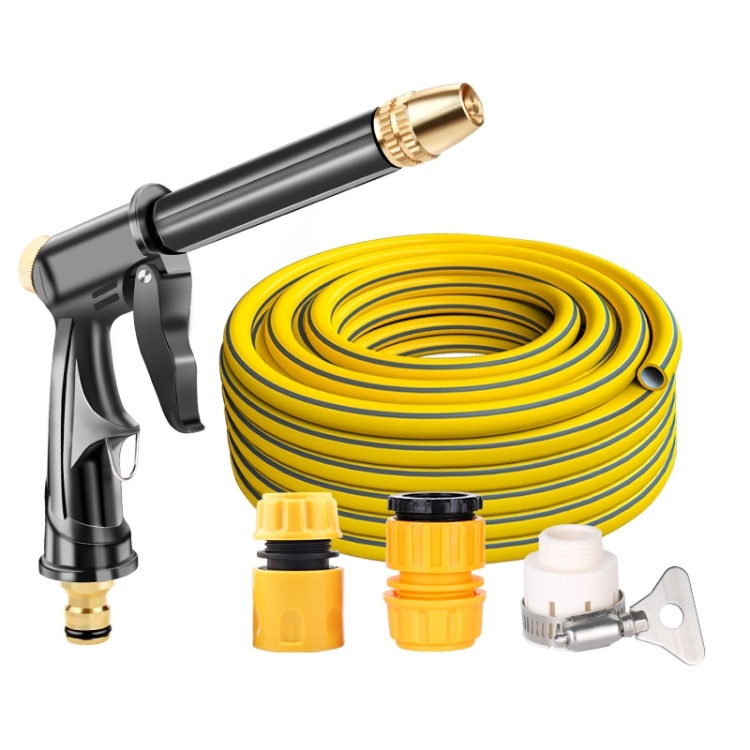
High Pressure Car Wash Hose Telescopic Watering Sprinkler, Style:
1. 360 degree rotation to adjust different water splashes 2. Two modes, rotary adjustment, easy switching, foam/water mode 3. It can be used for both car and home, with wide applicability 4. Large diameter nozzle, larger water flow 5. Comfortable grip, saving time and effort 6. Bold and extend the rod, the water pressure is stronger 7. Environmentally friendly material, durable 8. Thickened water pipes, explosion-proof and anti-freeze, wear-resistant and durable, good flexibility, not easy to knot 9. Uses: car washing, watering flowers, washing the floor/glass, pet bathing, etc. 10. Dimensions: about 19 x 18 cm 11. Hose length: about 5/10/15/20/25/30m
Brand: Sunsky Online Store
Category: Vehicles & Parts > Vehicle Parts & Accessories > Vehicle Maintenance, Care & Decor > Vehicle Cleaning > Car Wash Solutions